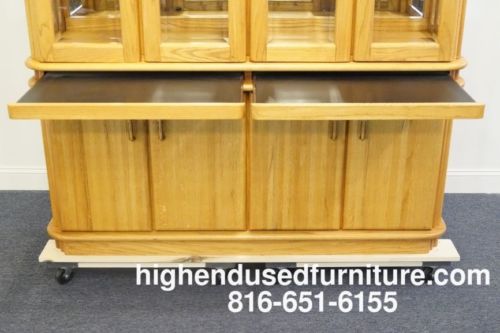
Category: cabinet